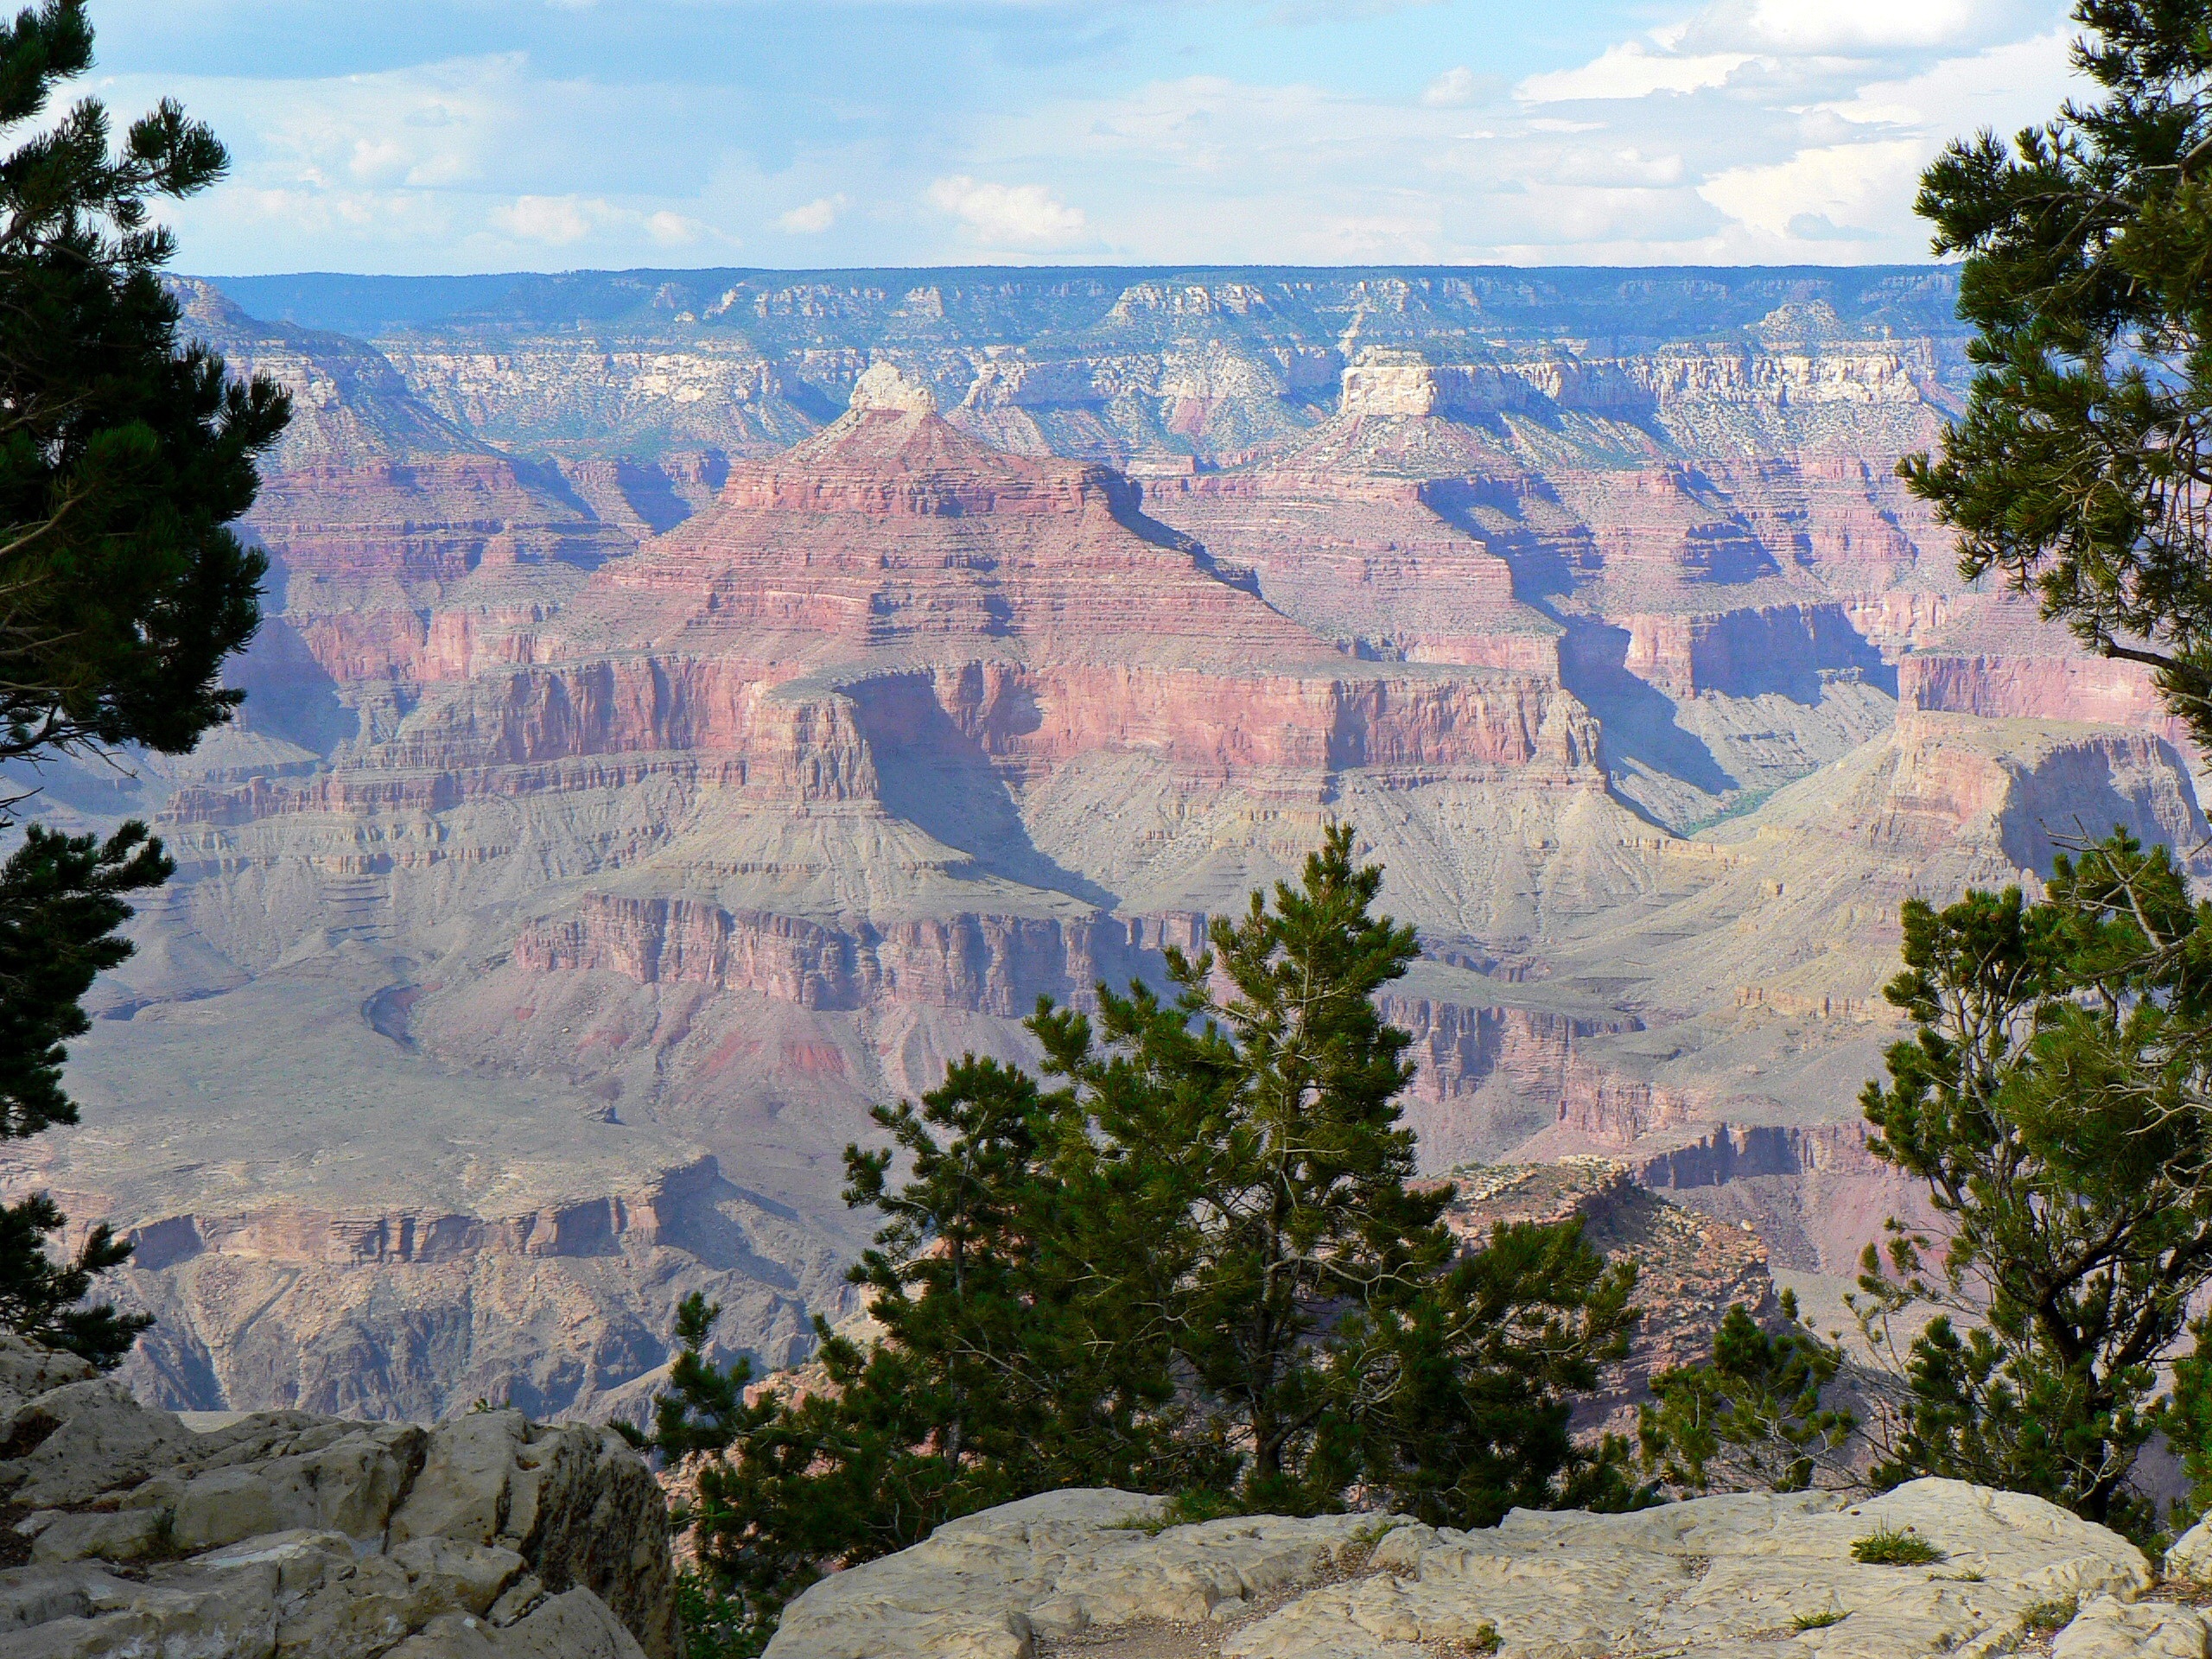
landscape, mountain, trail, valley, mountain range, panorama, formation, park, usa, canyon, grand canyon, terrain, national park, geology, colorado, badlands, plateau, landform, tourist site, immensity, geographical feature